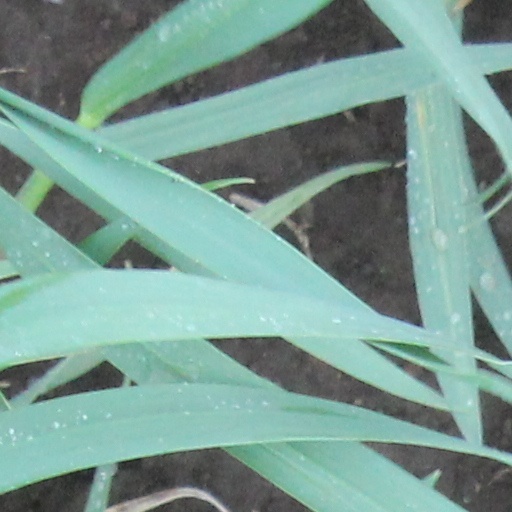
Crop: wheat